Juan Carlos Mareco

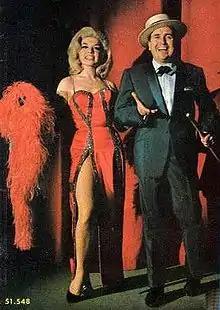
Juan Carlos Mareco and co-star Mariquita Gallegos in "Otras pinochadas" (1965).

Juan Carlos Mareco Iturburúa (January 20, 1926October 8, 2009) was a Uruguayan actor and radio and television talk show host. He achieved fame in Spain, Chile and Argentina from the 1960s onwards in comedy roles and as a television host in a variety of genres.